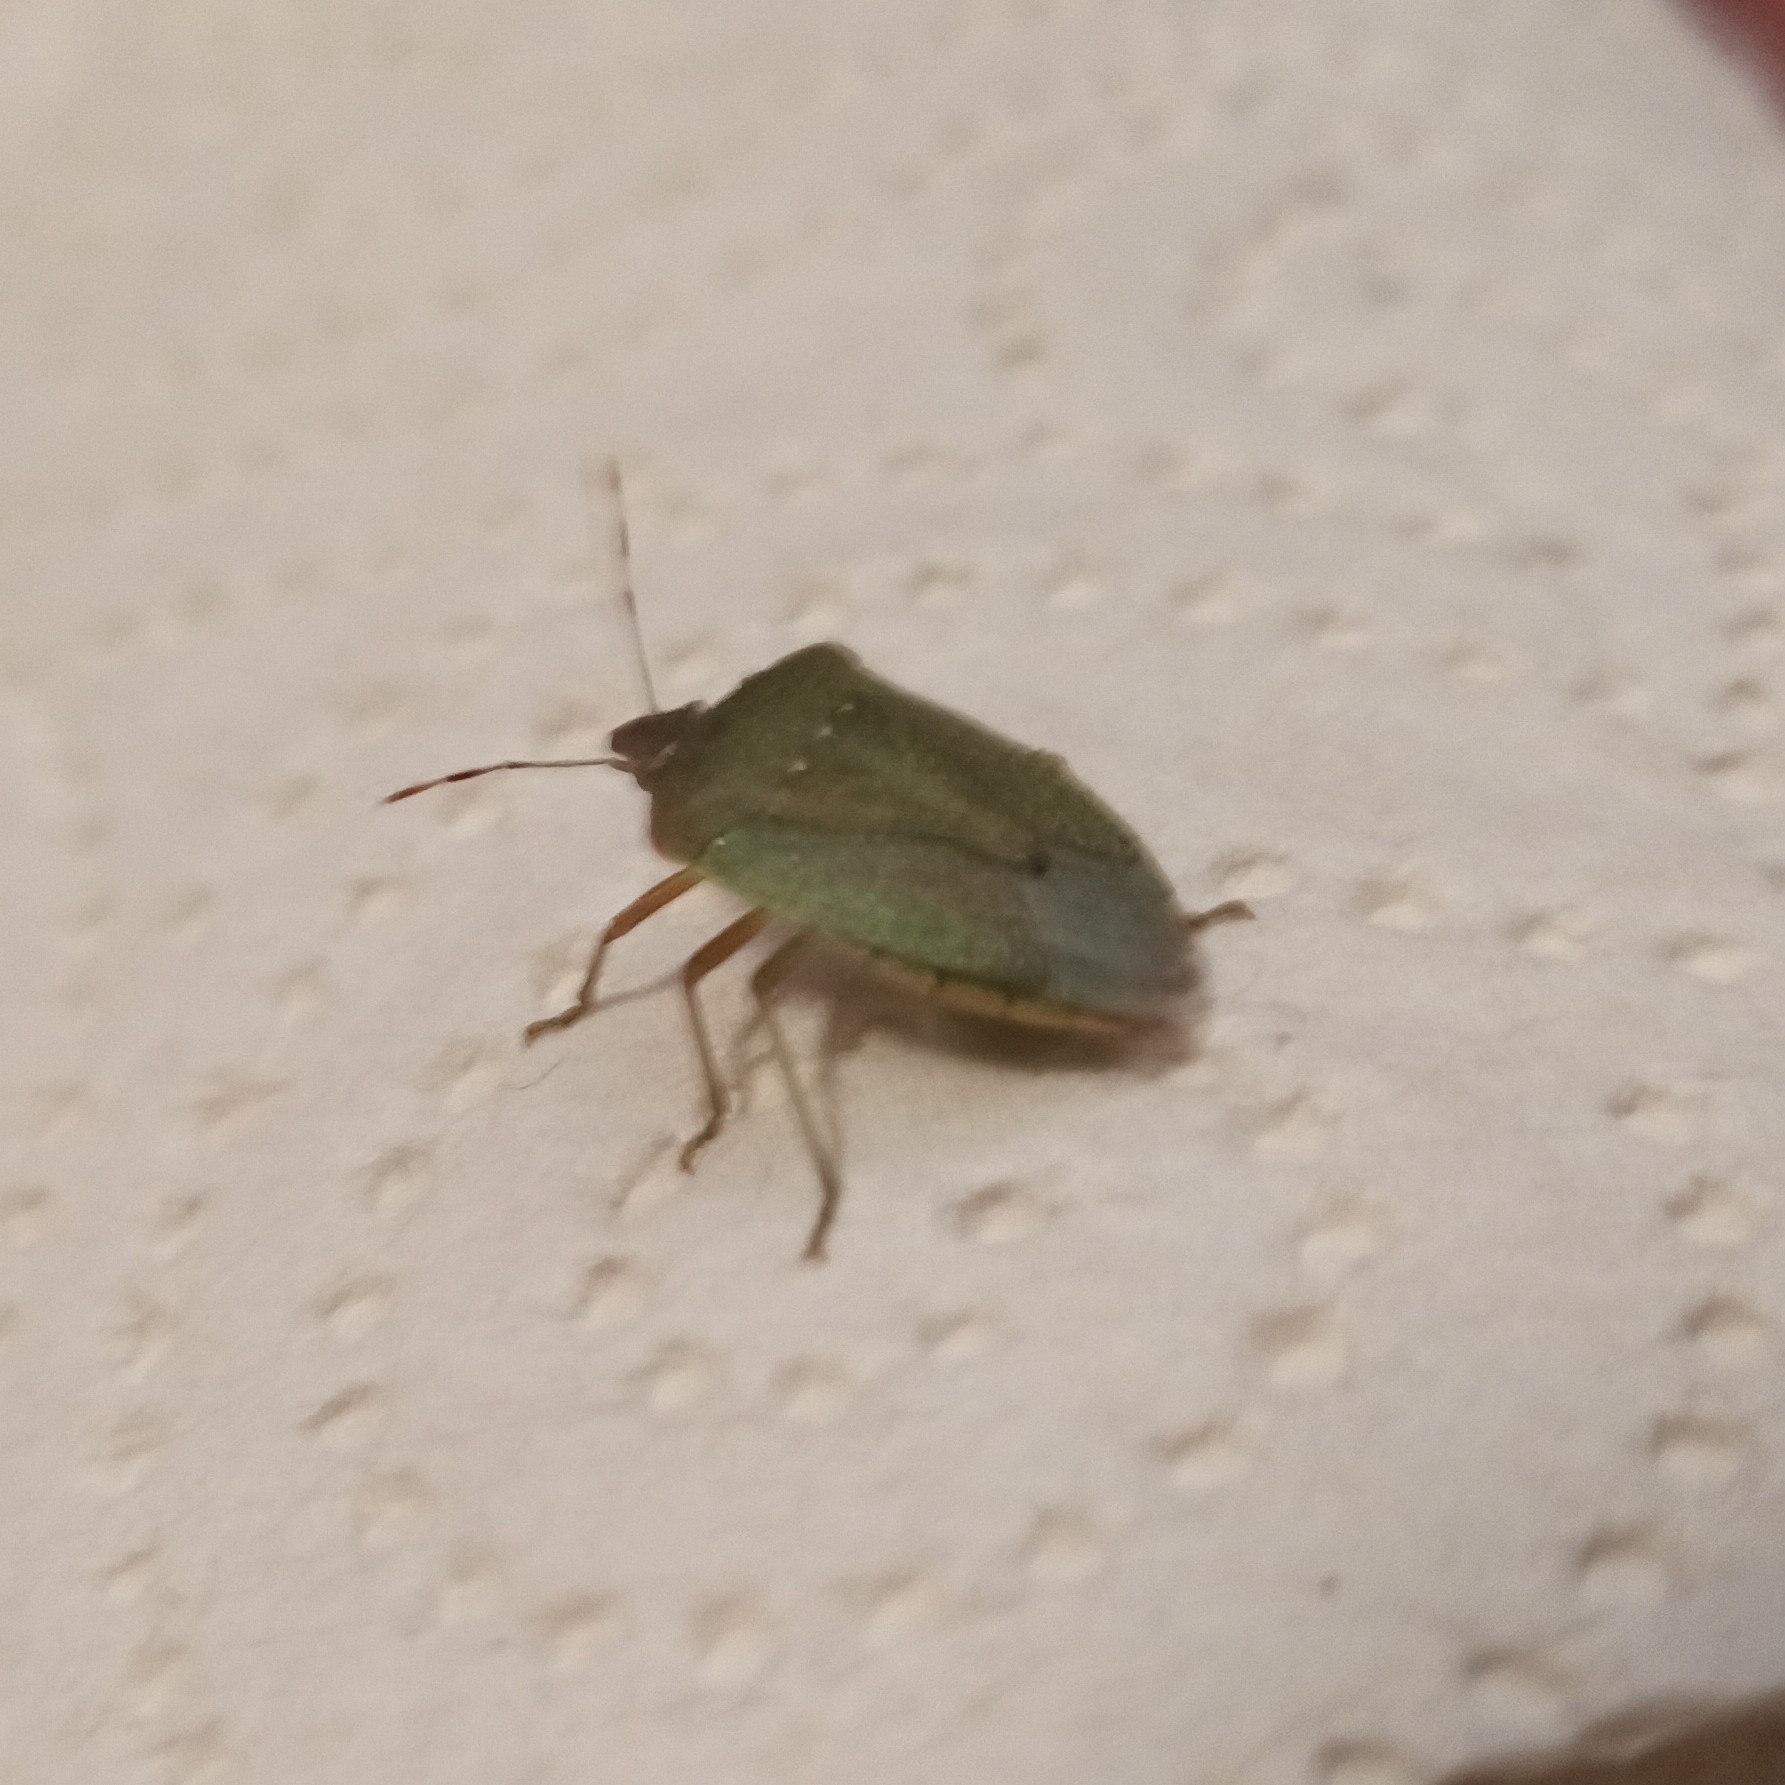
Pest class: stink_bug